List of Pinus species

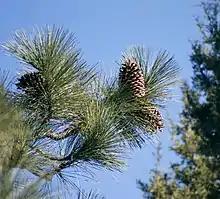
"Pinus jeffreyi"

Subsection "Ponderosae" is native to Central America, Mexico, the western United States, and southwestern Canada, although its former range was possibly much wider as evidenced by upper Miocene fossils belonging to this subsection found in Japan